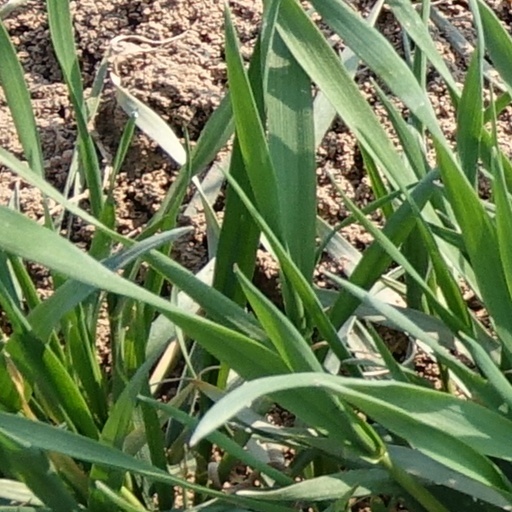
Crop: wheat